Question: Please indicate a possible affordance area of throw_discus that can be used for throwing
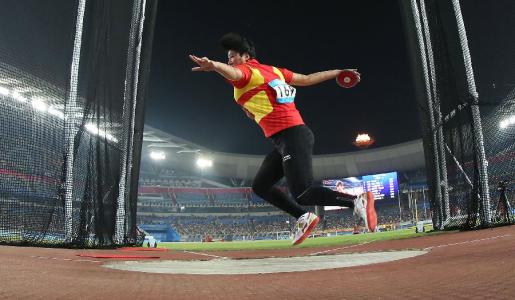
Answer: [337.333, 58.944, 364.889, 105.5]